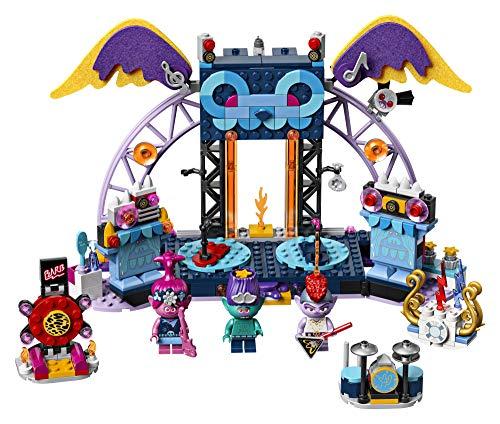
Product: LEGO Trolls World Tour Volcano Rock City Concert 41254, Cool Trolls Toy Building Kit for Kids, New 2020 (387 Pieces)
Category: Toys & Games | Building Toys | Building Sets
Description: This cute LEGO Trolls World Tour movie building toy sparks imagination, offers endless build-and-play fun, and is a creativity-filled holiday, birthday or anyday gift for fans of Trolls toys ages 6+.
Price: $39.99
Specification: ProductDimensions:11.1x10.3x3inches|ItemWeight:1.32pounds|ShippingWeight:1.41pounds(Viewshippingratesandpolicies)|ASIN:B07WMB1LRY|Itemmodelnumber:6288750|Manufacturerrecommendedage:6yearsandup